Criminals Within

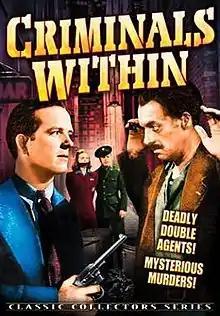
DVD cover of the film

Criminals Within (also issued as "Army Mystery") is a 1941 American drama film directed by Joseph H. Lewis and starring Eric Linden, Ben Alexander and Donald Curtis. It was released on June 27, 1941.